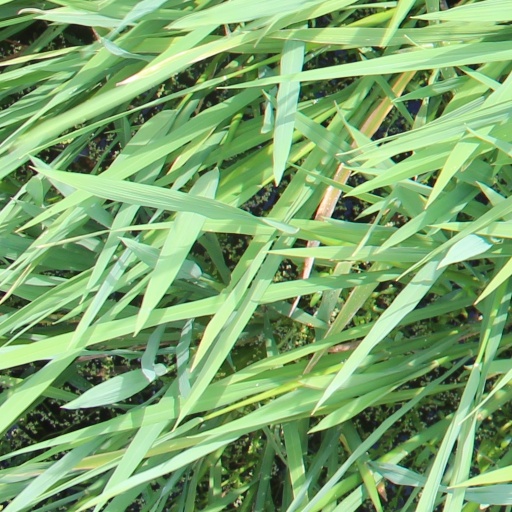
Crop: rice